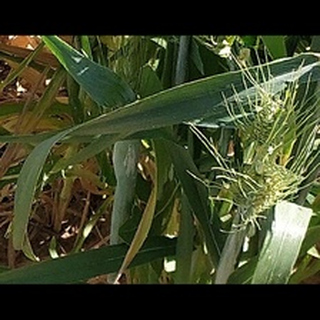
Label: healthy_wheat